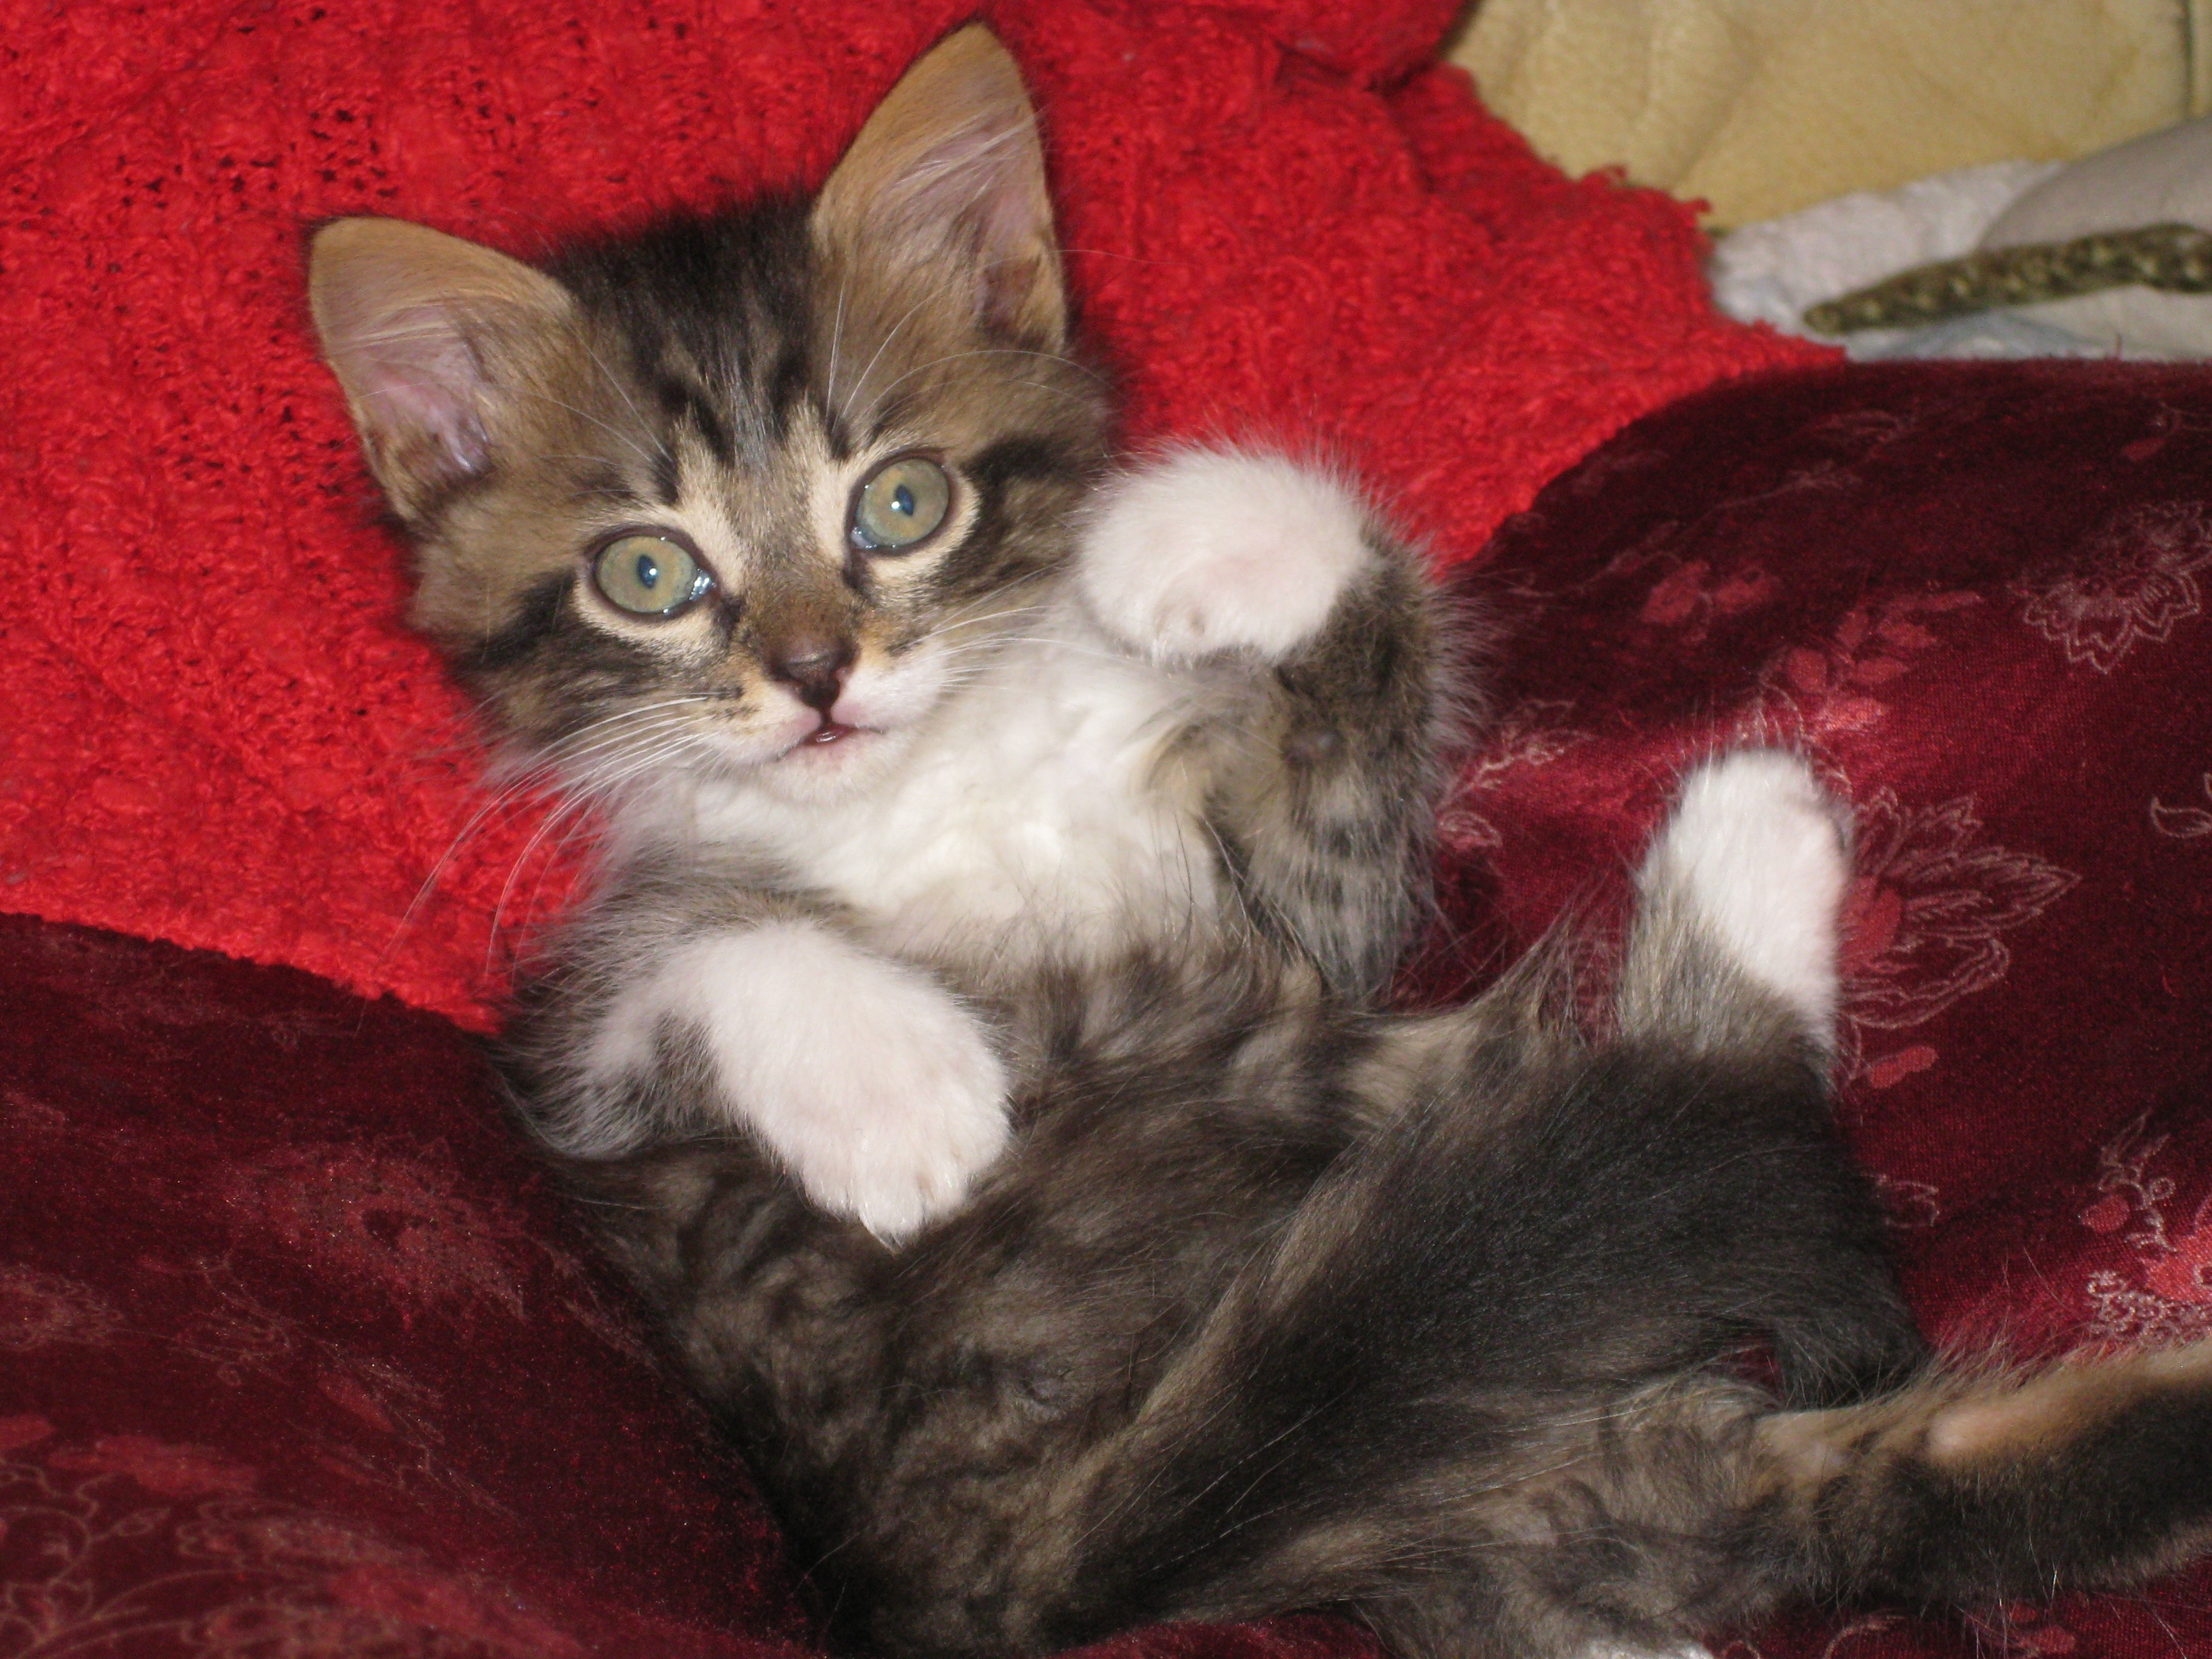
kitten, cat, mammal, whiskers, vertebrate, maine coon, norwegian forest cat, small to medium sized cats, cat like mammal, carnivoran, domestic short haired cat, domestic long haired cat